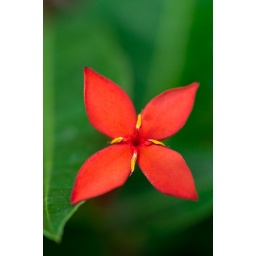
A small red flower in tropical Indonesia.